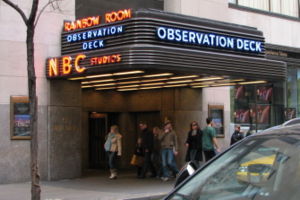
GE Building / Features
Indgangen til NBC studierne i GE Building
GE Building er en skyskraber der danner centrum i Rockefeller Center på Manhattan. Indtil 1988 hed bygningen RCA Building, og den huser i dag hovedkvarter og flere studier for Tv-selskabet NBC. Med sine 259 meter er den 70 etager høje bygning New Yorks 9. højeste hus, og er nummer 32 i hele USA. I daglig tale kaldes den ofte 30 Rock, en reference til den adresse, som er 30 Rockefeller Plaza.